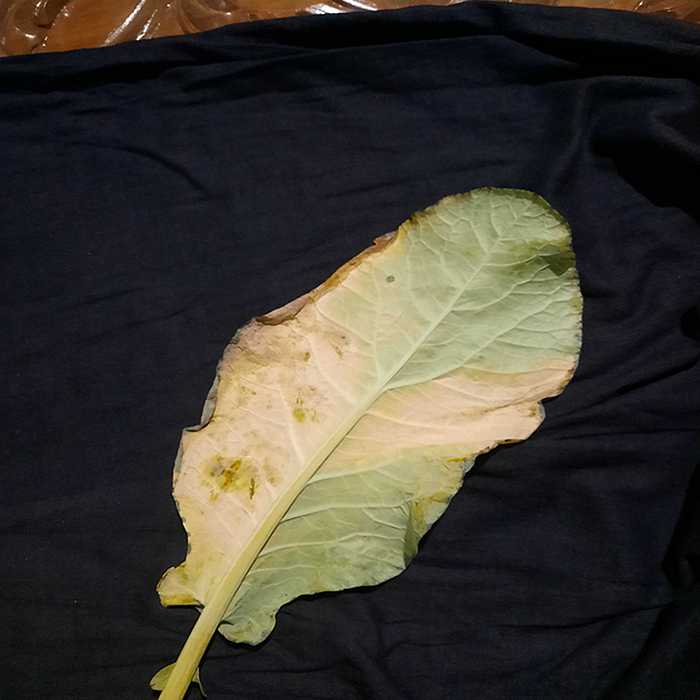
Plant: Cauliflower
Label: Black Rot